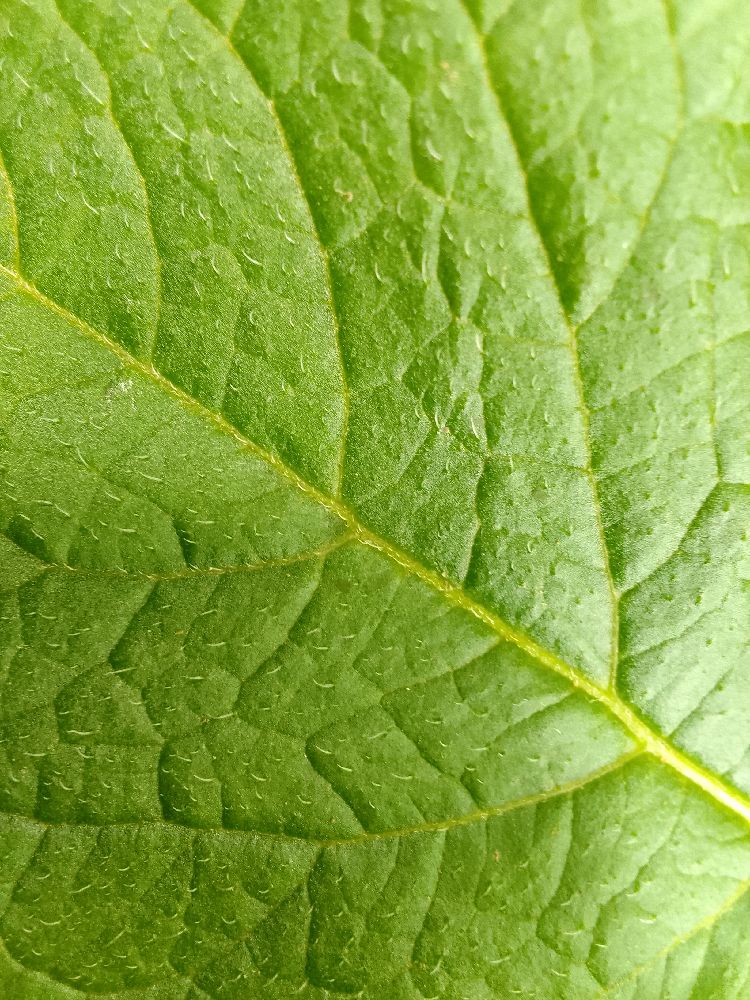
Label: Healthy